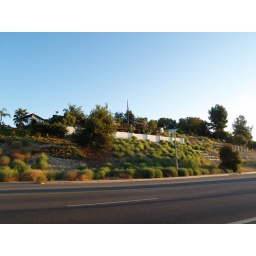
2007 September 14 - The hill behind the house on Schoolcraft St. in Canoga Park, California